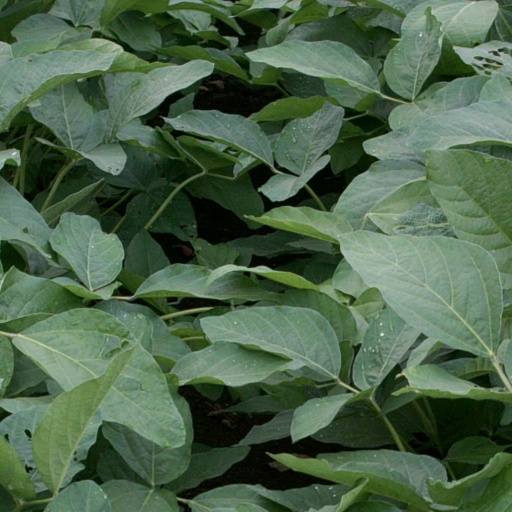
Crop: soybean